Brandenburg stone

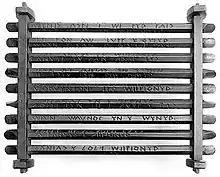
One of Morganwg's "peithynen" frames containing his "bardic" alphabet

Whitfield sought evidence that the markings were Welsh in origin. In 1998, the stone was examined by authors Baram Blackett and Alan Wilson, who asserted that the inscription is in Middle Welsh. Blackett and Wilson have also claimed to have found the grave of King Arthur and the lost Ark of the Covenant. They translated the inscriptions into English from Welsh and the Coelbren script invented by Iolo Morganwg.